Oriska Worden

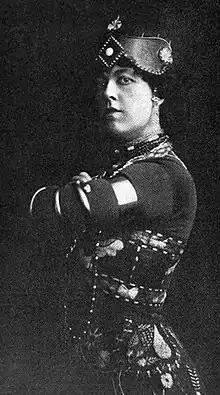
Oriska Worden in costume, from a 1904 publication

Oriska Worden (July 13, 1868 – October 1, 1954), born Oriska Haverfield, was an American actress and singer.